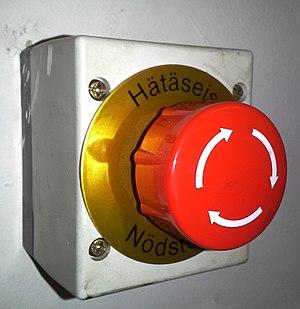
arrêt d'urgence Español: Parada de emergencia Italiano: Arresto di emergenza"